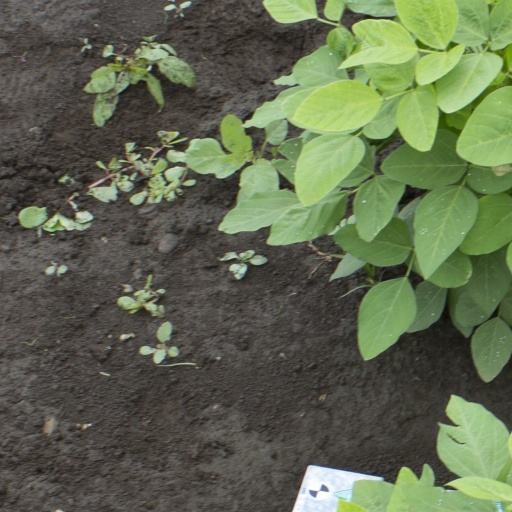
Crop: soybean